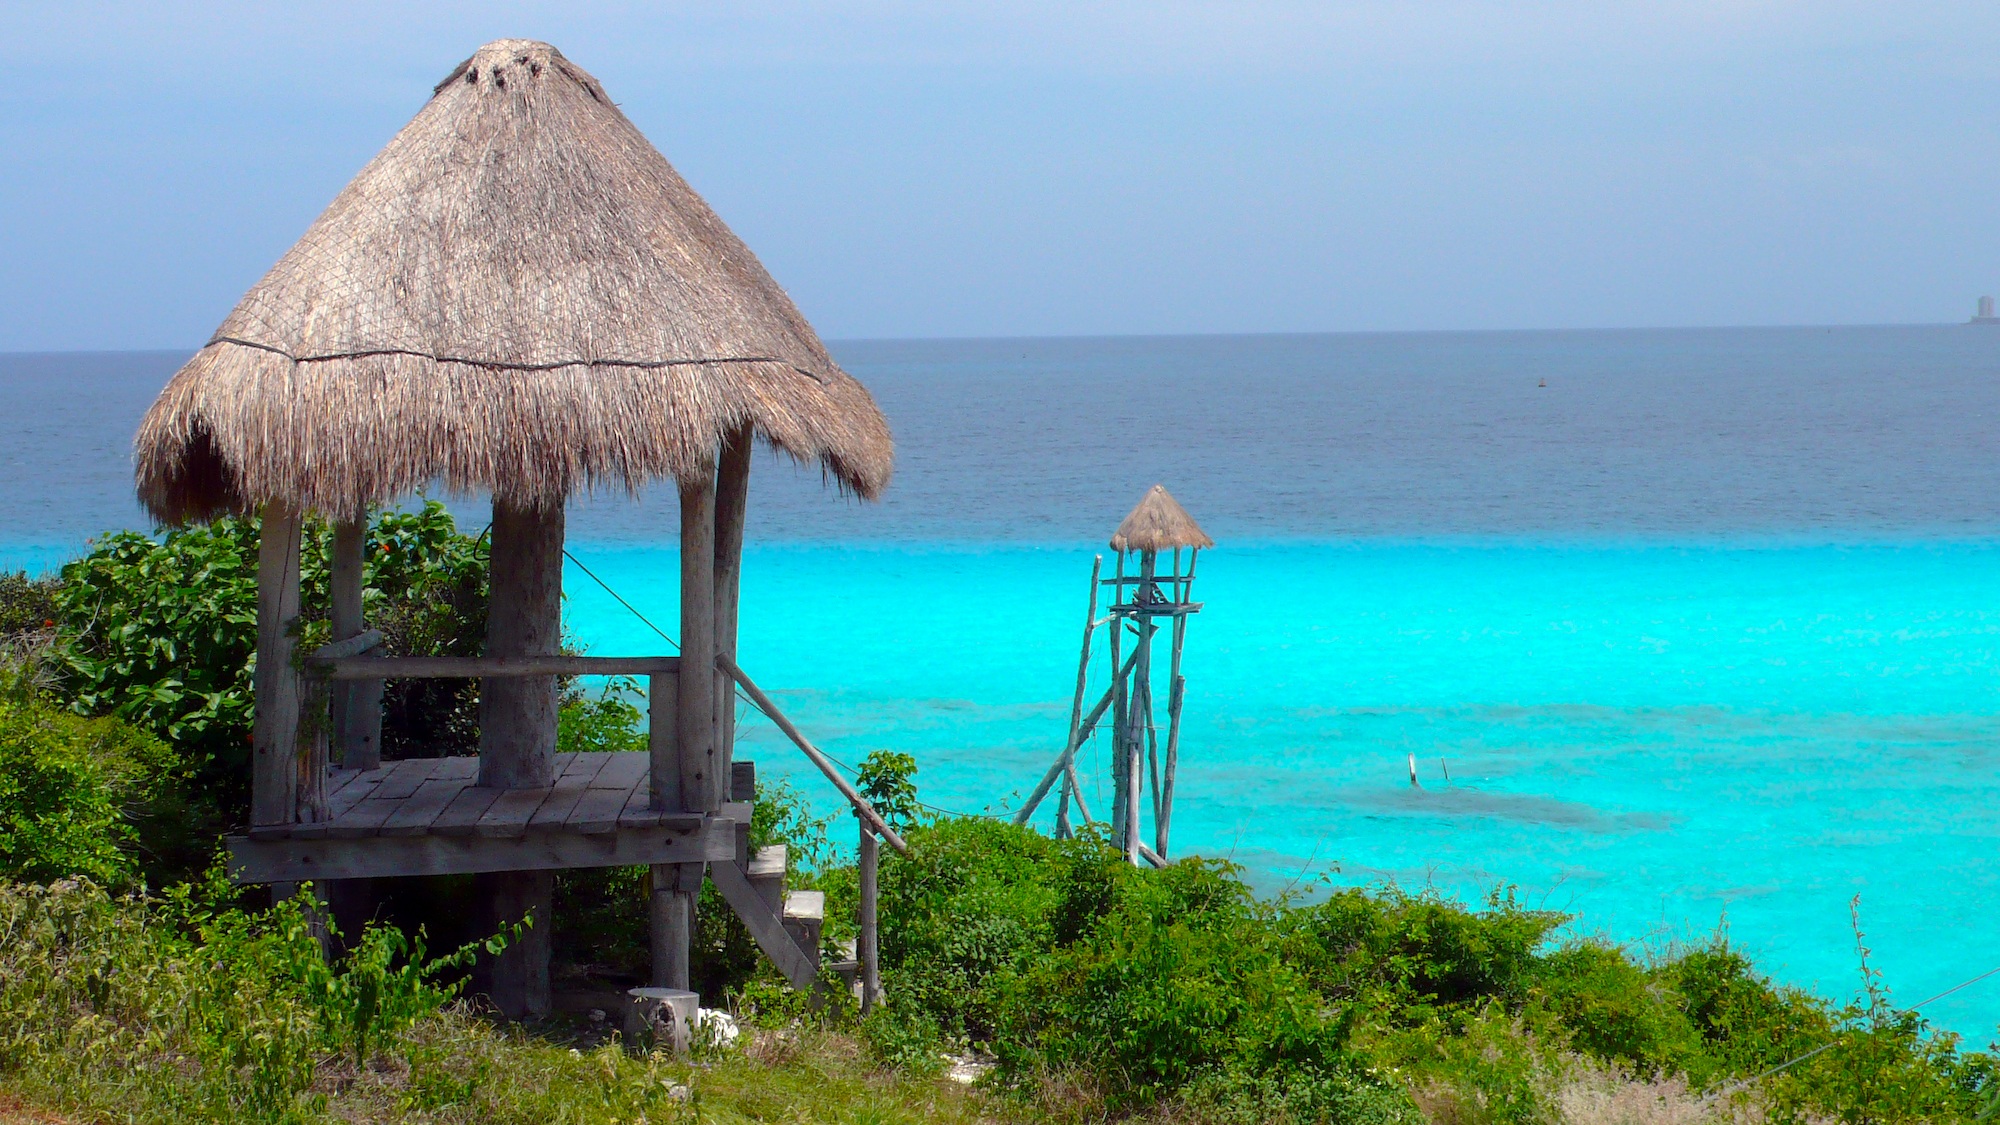
beach, sea, coast, ocean, shore, vacation, hut, tropical, bay, island, blue, caribbean, cape